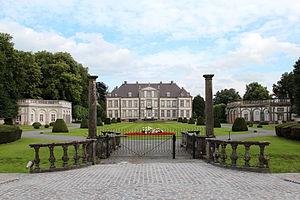
Attre (Belgique), le château (XVIIIe siècle).
Cette page regroupe l'ensemble du patrimoine immobilier classé de la ville belge de Brugelette.
La liste du patrimoine immobilier exceptionnel de la Wallonie est établie par arrêté du Gouvernement wallon. Au 7 février 2013, elle comprenait les biens suivants. Une nouvelle liste révisée est parue au Moniteur belge du 26 octobre 2016. Elle reprend les 218 biens inscrits par le Gouvernement wallon sur la liste du Patrimoine exceptionnel de la Wallonie. La liste 2016 comprend quatre nouveaux biens
Le château d’Attre est un élégant manoir du XVIIIᵉ siècle sis au bord de la Dendre orientale, à Attre, dans la province de Hainaut. De style typiquement néo-classique, il est un des rares châteaux belges à avoir préservé la totalité de son décor et mobilier intérieur d’époque. Le château est classé au patrimoine majeur de Wallonie.